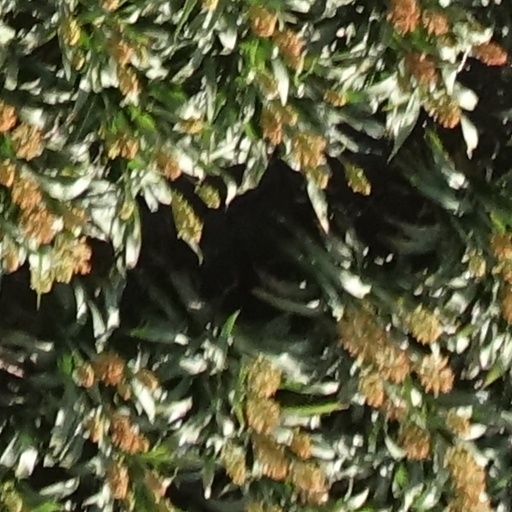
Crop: sorghum